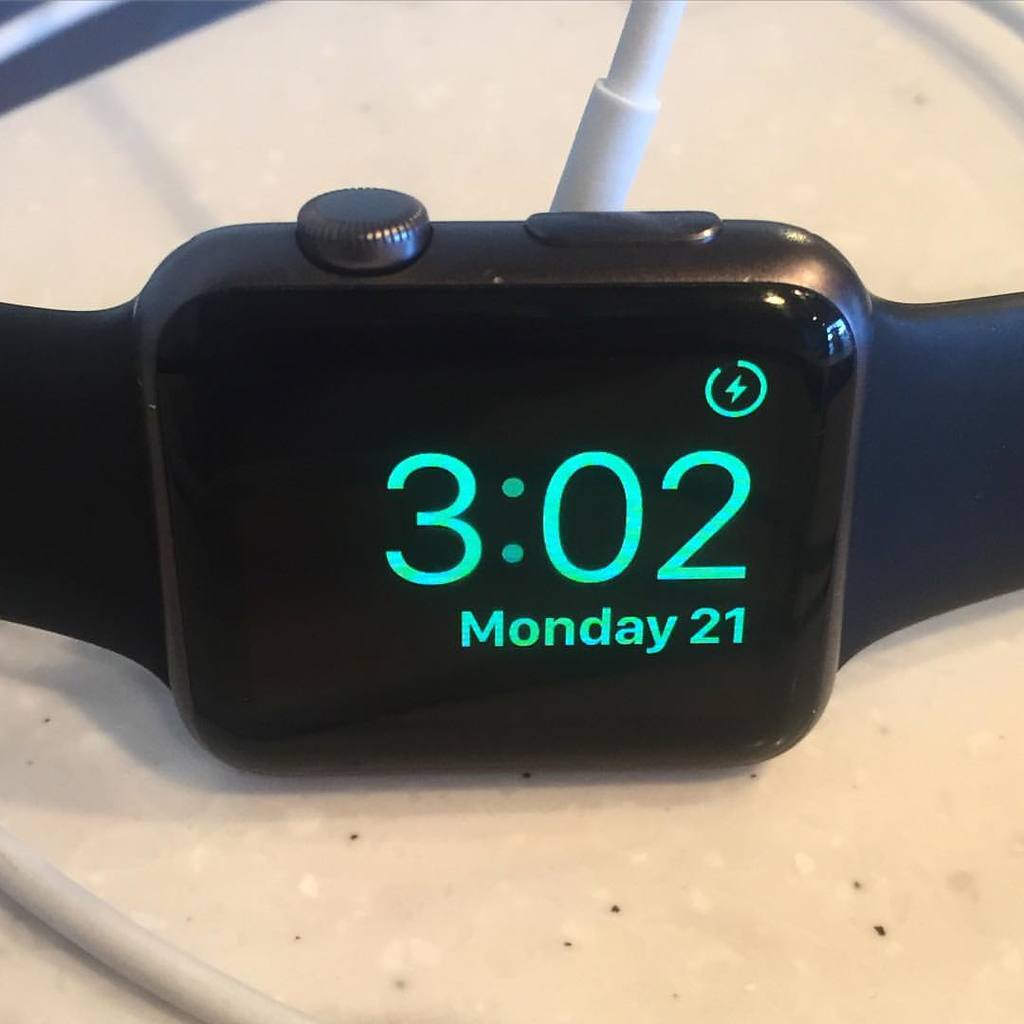
Label: others